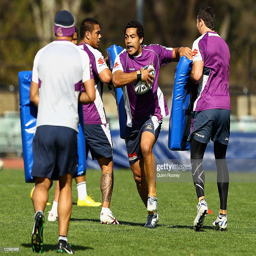
rugby player runs into the bags during a training session .